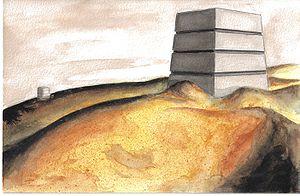
Vue d'artiste de la planète Arrakis. Español: Ilustración artística de Arrakis"
Arrakis est une planète imaginaire de l'univers du Cycle de Dune de Frank Herbert. Également appelée Dune, c'est une planète-désert entièrement couverte de sable et de roches, parcourue par les immenses Vers des sables. Malgré cela, elle joue un rôle crucial dans l'économie galactique, puisqu'elle constitue l'unique source d'Épice. Quelques villes ont été fondées à sa surface, dont la capitale Arrakeen, mais la majeure partie de sa population est constituée des Fremen, nomades qui parcourent le désert.
Arrakis, plus connue sous le nom de Dune, est le nom d’une planète dans l’univers imaginaire créé par Frank Herbert pour le cycle littéraire éponyme. Dans un futur lointain, l’Homme s’est répandu partout dans la Galaxie. Les romans décrivent l’histoire des différentes Maisons de l’Empire et de leurs luttes fratricides. Entre théologie, écologie, politique, philosophie et guerre épique, Frank Herbert a créé un univers riche et original. Deux adaptations cinématographiques s’en sont fortement inspirées.